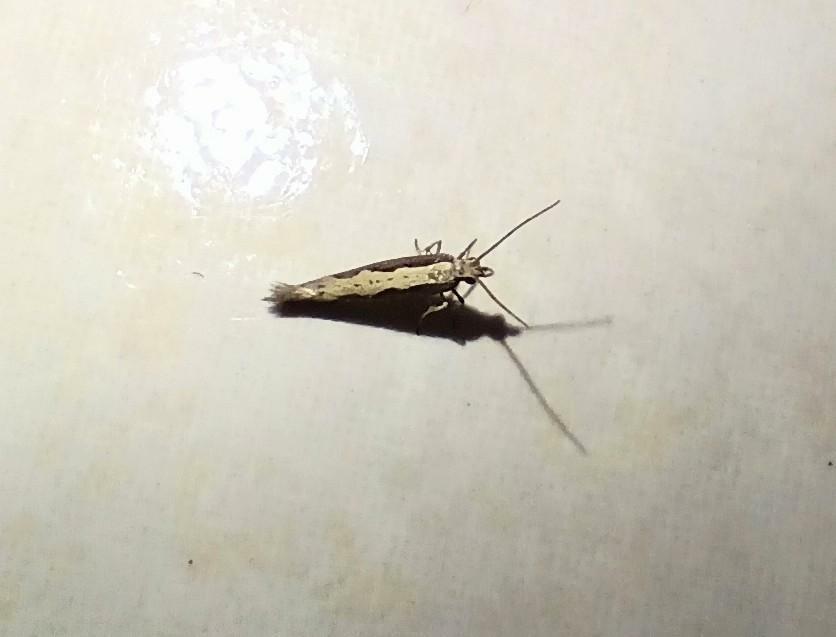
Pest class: diamondback_moth